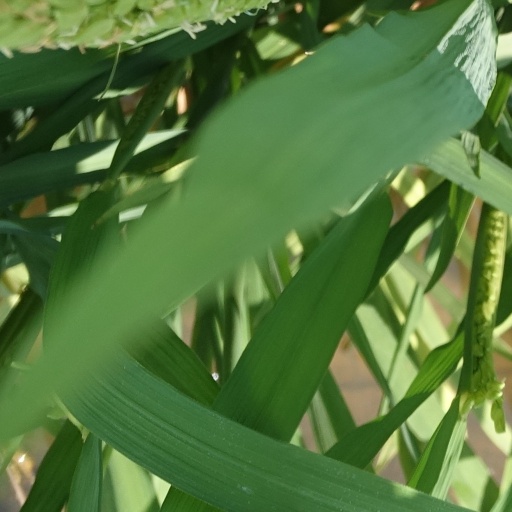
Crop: rice